Abertzale left

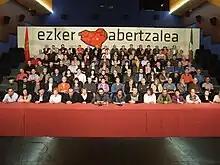
A table with seven steps of people with a banner in the background and the flags of Navarre on the left and the Basque Country on the right.

Abertzale left is a term used to refer to the parties or organizations of the Basque nationalist/separatist left, stretching from democratic socialism to communism.